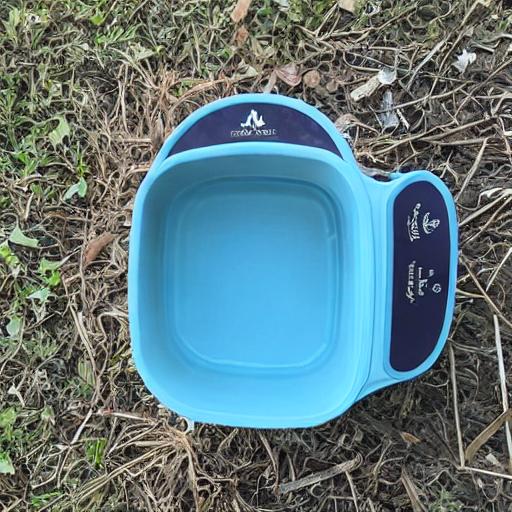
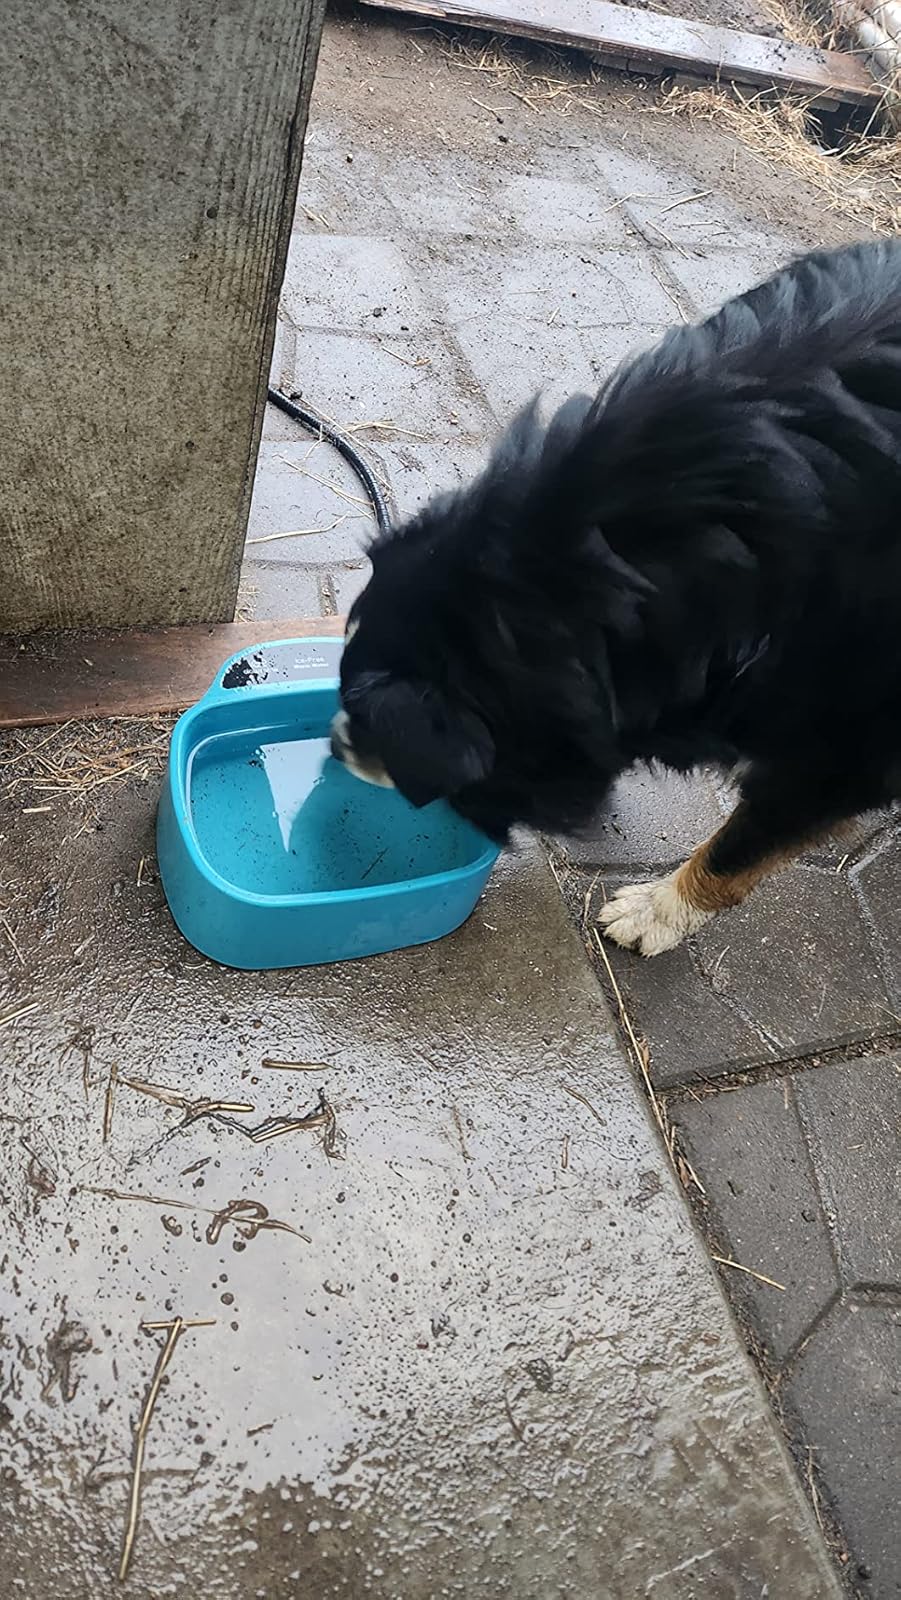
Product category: items_bowl
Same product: no